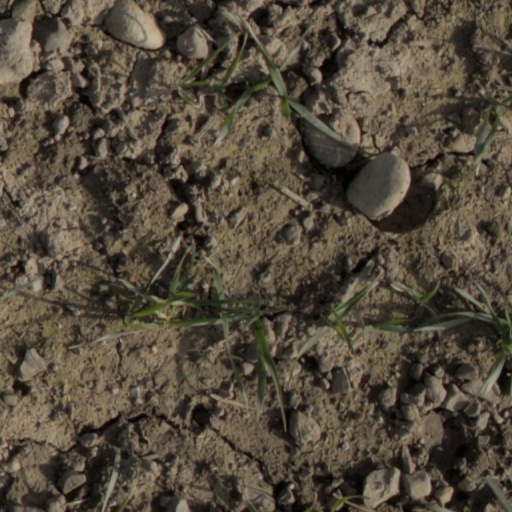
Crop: wheat